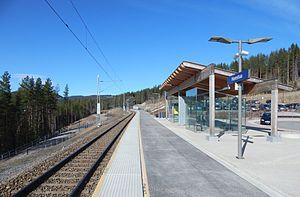
La gare de Harestua est une halte ferroviaire de la Gjøvikbanen, située dans la commune de Lunner.